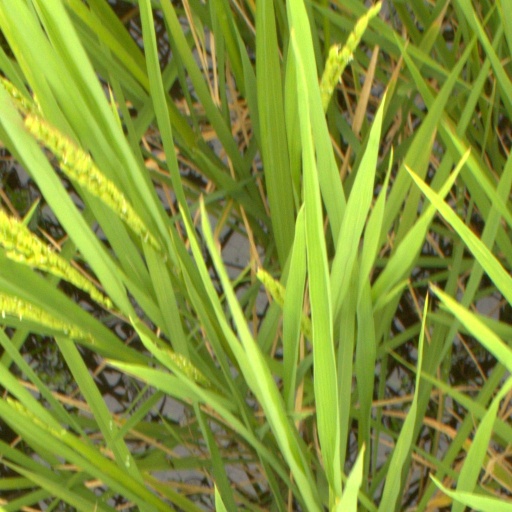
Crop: rice